Neill Collins

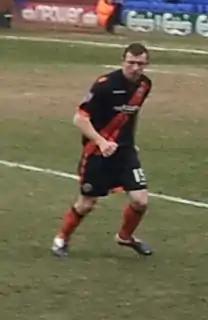
Collins playing for Sheffield United in 2013

Collins signed a two-and-a-half-year deal with Championship side Sheffield United after being signed by Micky Adams for an undisclosed fee in January 2011. He made his debut in a 3–0 defeat to Ipswich Town at Portman Road on 5 February. He was a regular in defence for the remainder of the 2010–11 season, playing 14 games, but struggled as the team undertook an ultimately unsuccessful battle against relegation; he later said that "ill discipline was rife at the club on and off the pitch" and "I tried to be like Roy of the Rovers and Terry Butcher rolled into one and it didn't go well".